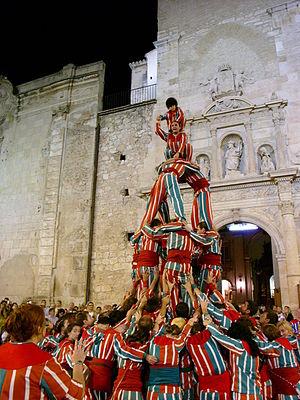
La muixeranga est le nom donné aux danses de rue, tours humaines et aux acrobaties originaires de Valence en Espagne et qui sont encore préservées à Algemesí.
Une pyramide humaine est une cascade consistant à constituer, avec l'aide de plusieurs personnes s'empilant ou se grimpant les unes sur les autres, une formation verticale spectaculaire typique des arts du cirque.